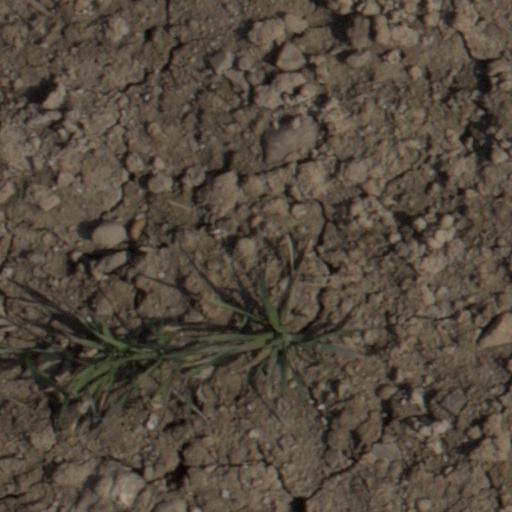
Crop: wheat